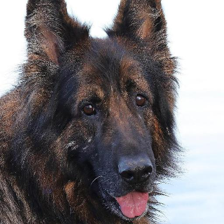
Label: animals